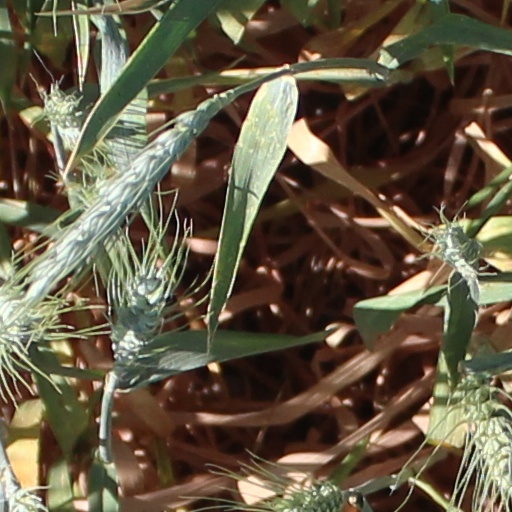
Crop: wheat